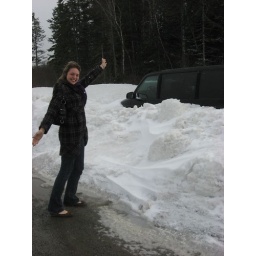
On a quick stop on the bus trip, Patricia buried a van in the snow.